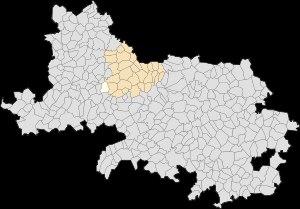
Gouy-en-Ternois est une commune française située dans le département du Pas-de-Calais en région Hauts-de-France.